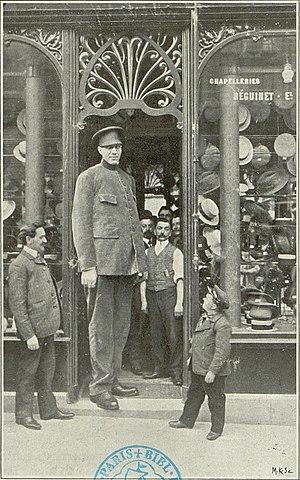
Feodor Machnow coiffé d’une casquette à trois ponts, posant devant la chapellerie Béguinet &amp